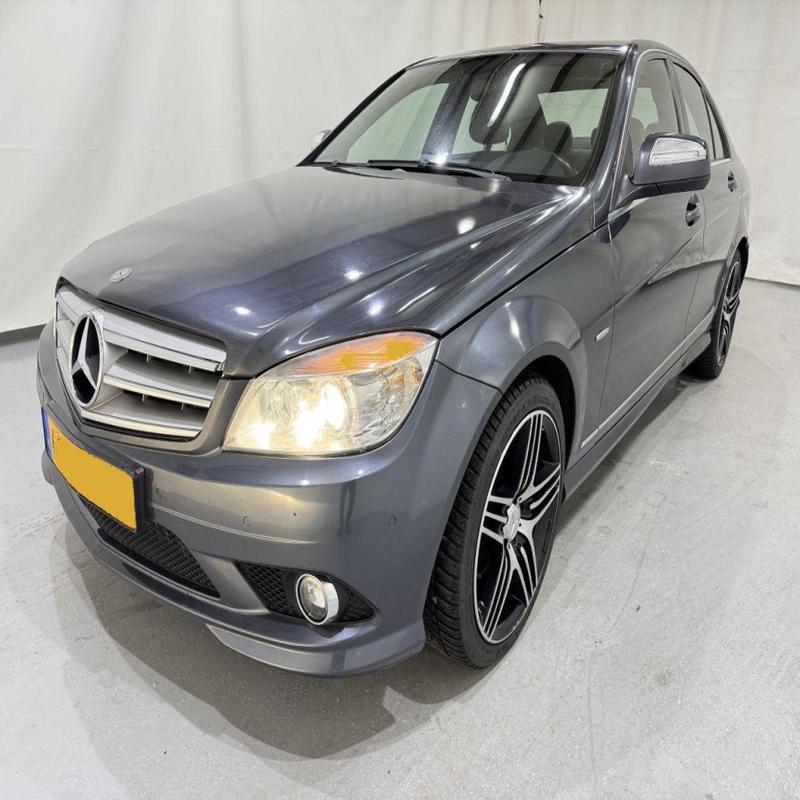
Aucun dommage détecté.
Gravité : aucun